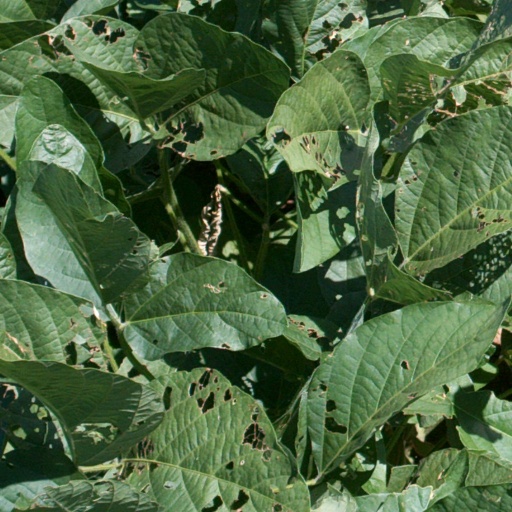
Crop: soybean